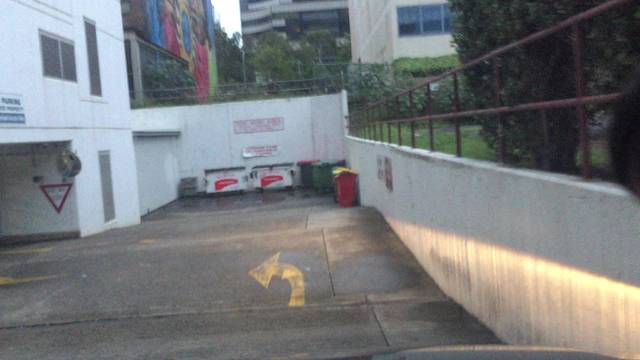
Region: Australia
Coordinates: -33.815, 151.0